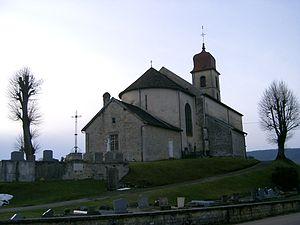
Monnet-la-Ville - nef de l'église sur sa butte (département du Jura, France)
Monnet-la-Ville est une commune française située dans le département du Jura en région Bourgogne-Franche-Comté. Elle fait partie de la Communauté de communes Champagnole Porte du Haut-Jura.